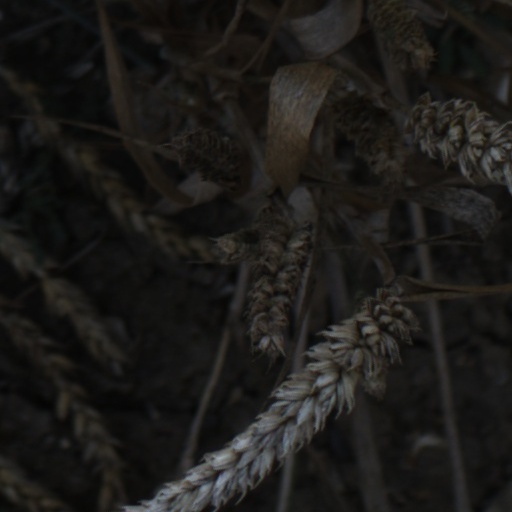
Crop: wheat